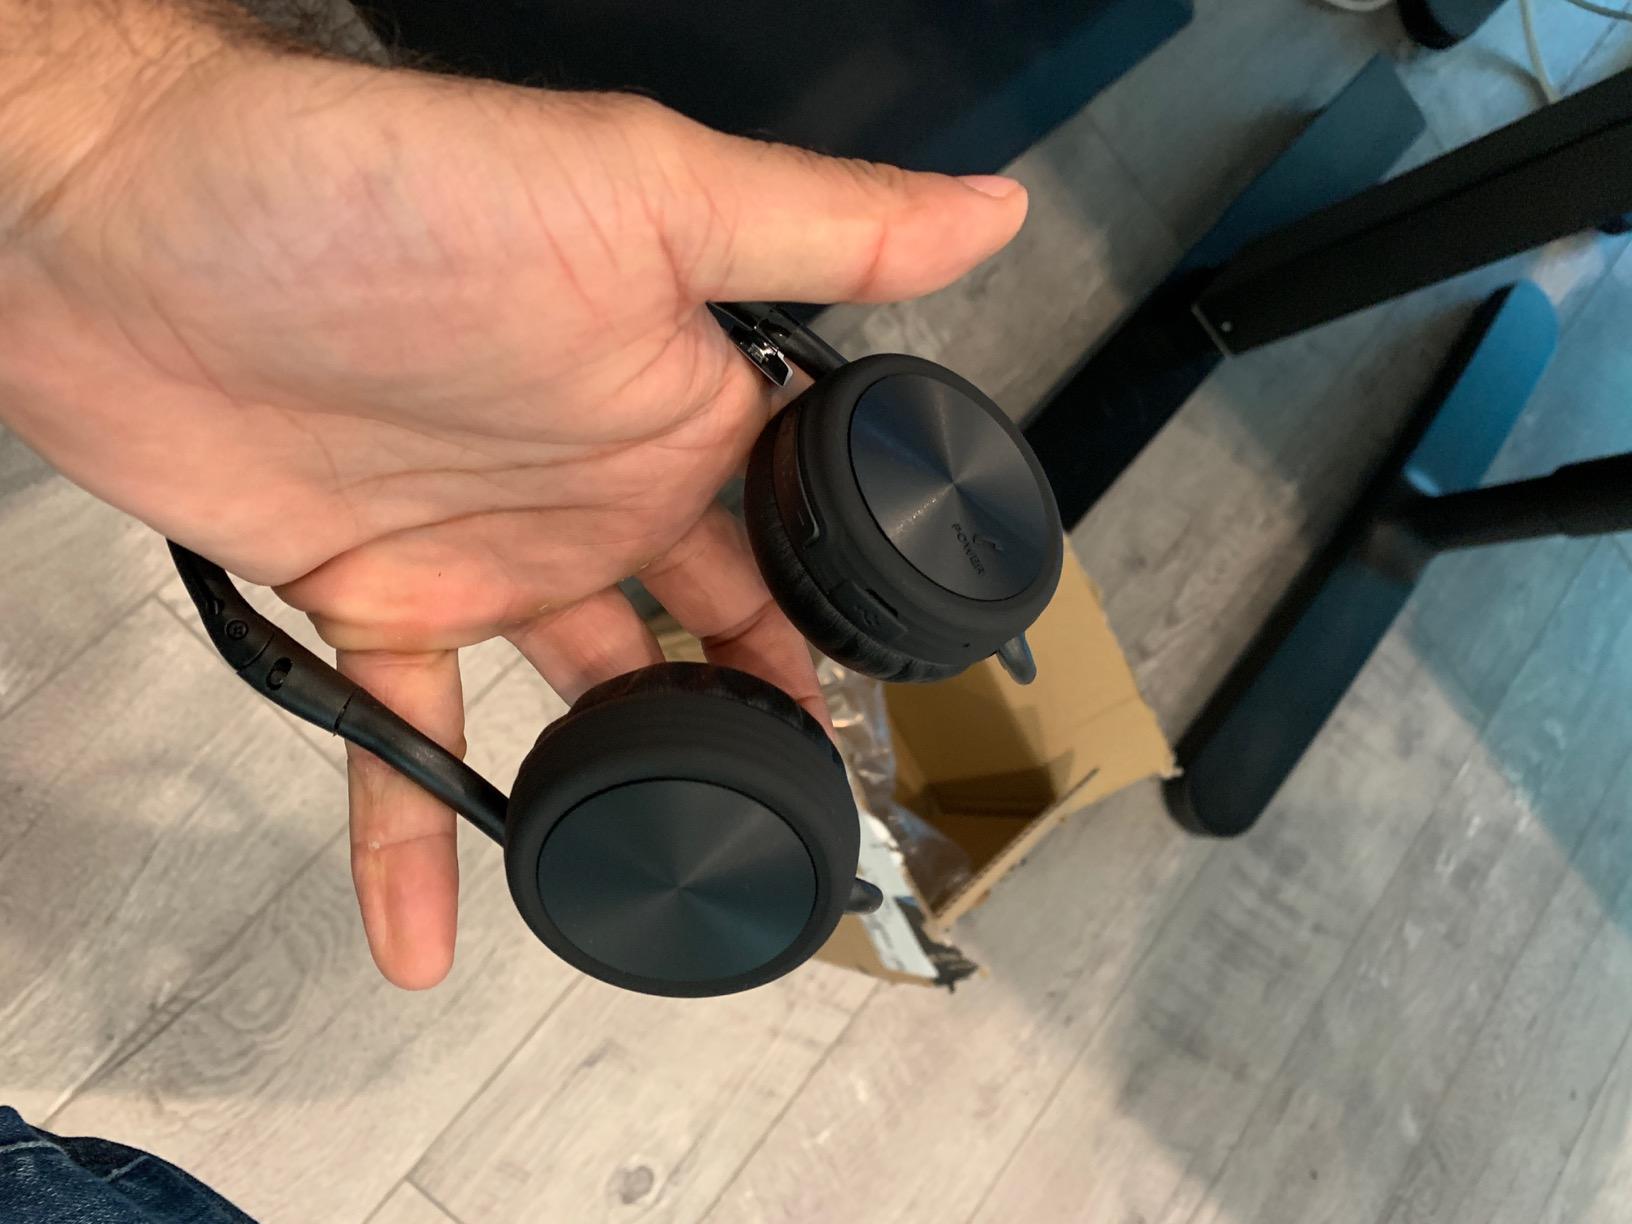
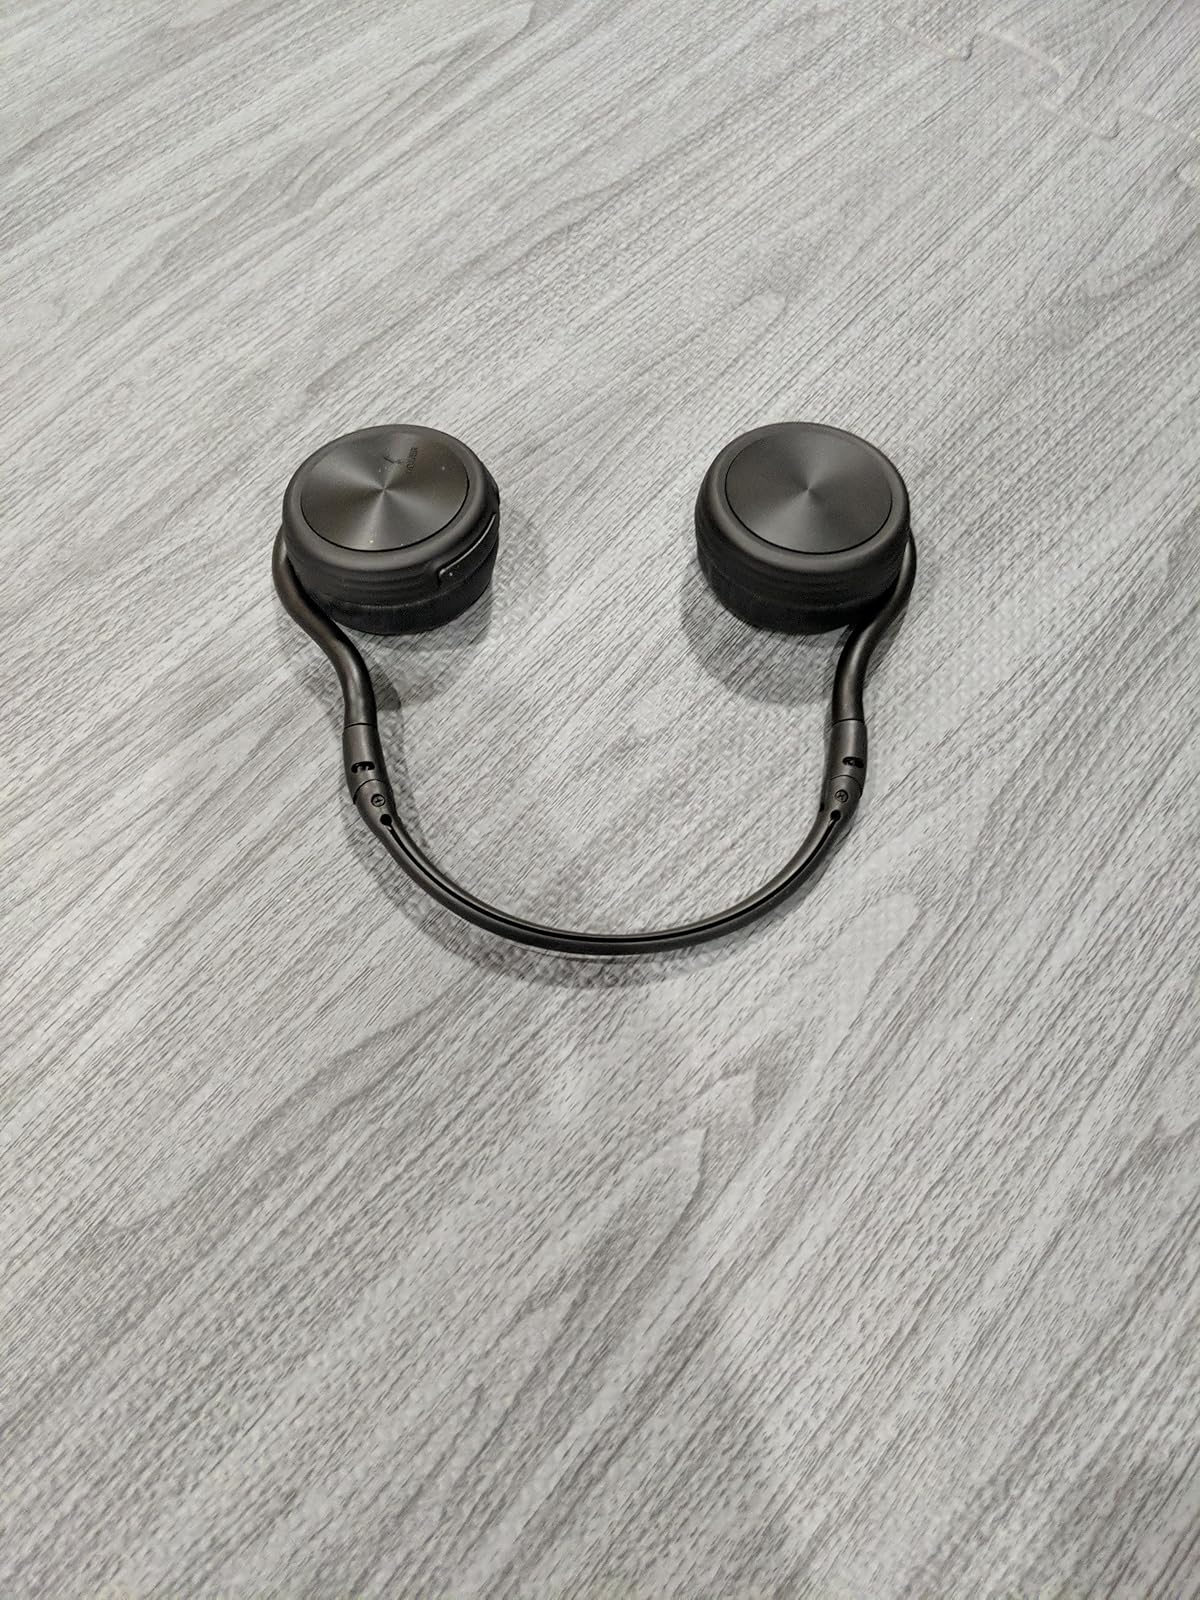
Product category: headphones
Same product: yes